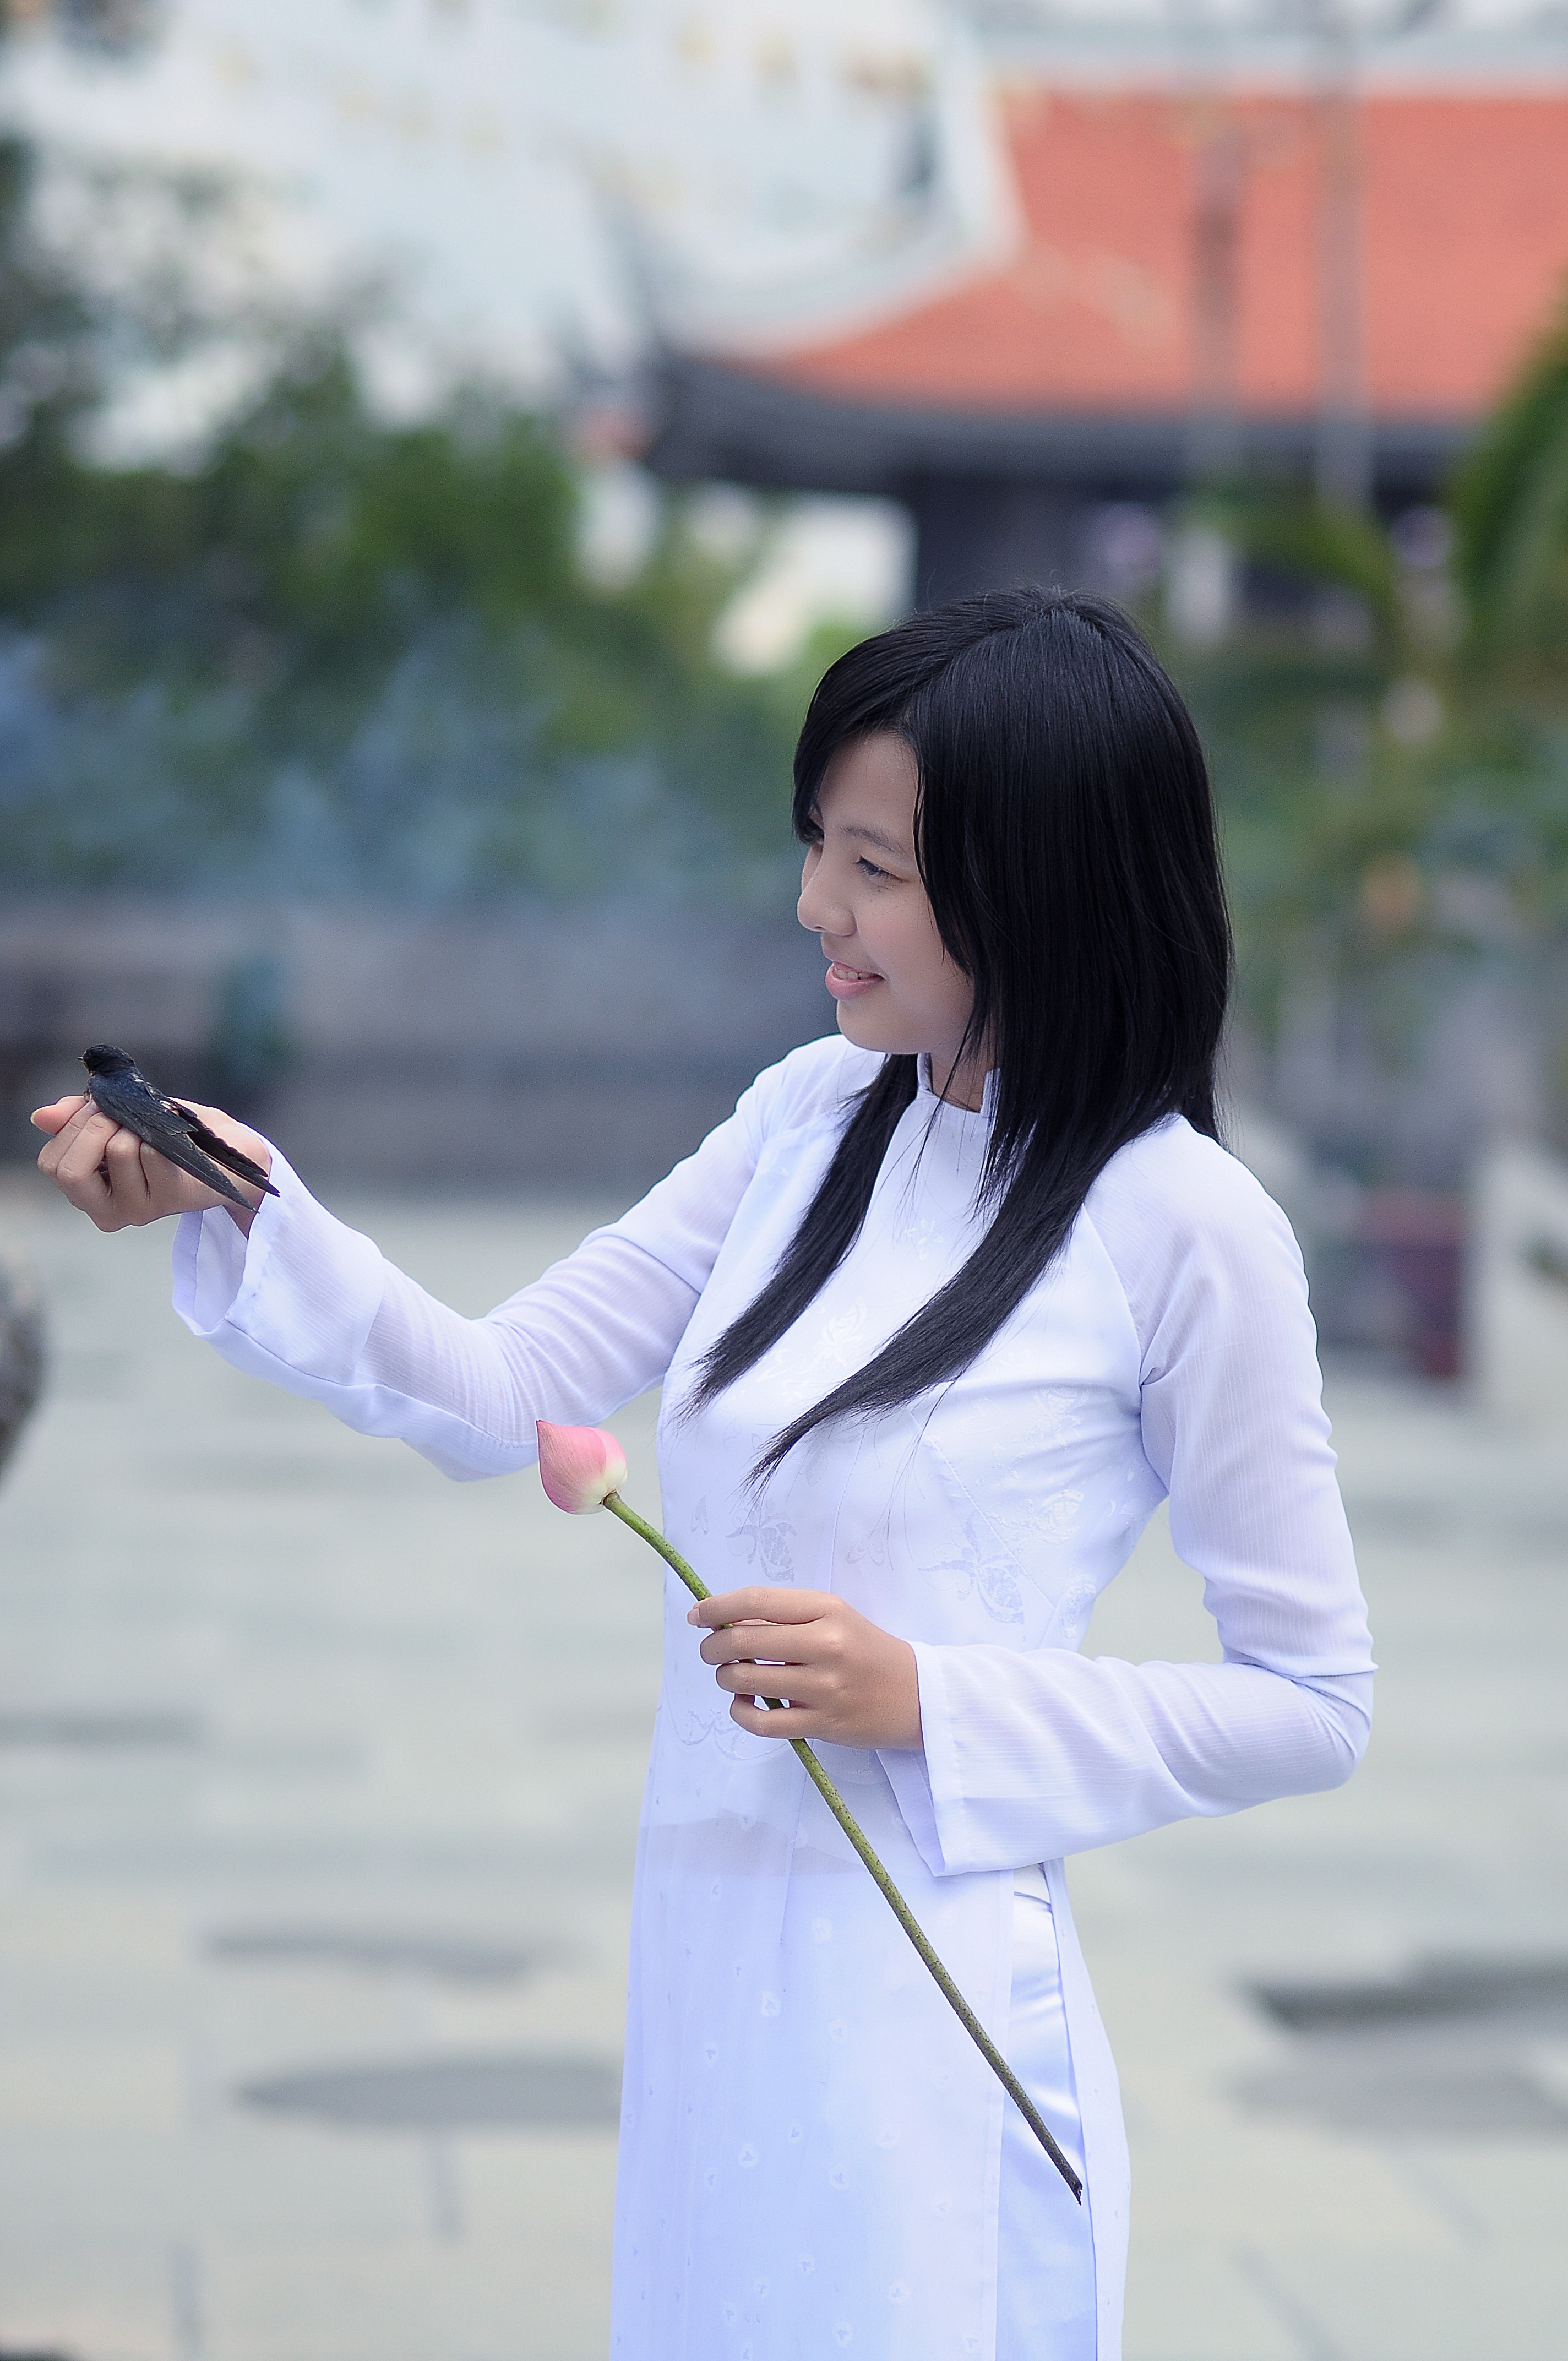
outdoor, person, bird, people, girl, woman, hair, white, cute, summer, female, asian, portrait, model, young, spring, chinese, park, student, fashion, clothing, black, lady, lifestyle, healthy, temptation, smiling, smile, caucasian, lingerie, posing, long, face, cosplay, eyes, happy, women, hot, skin, pose, beauty, passion, sexy, style, elegant, pretty, body, costume, slim, seductive, attractive, elegance, gorgeous, adult, glamour, stylish, sensual, sensuality, asian people, desire, asian girl, sexual, seduction, white clothing, in hand